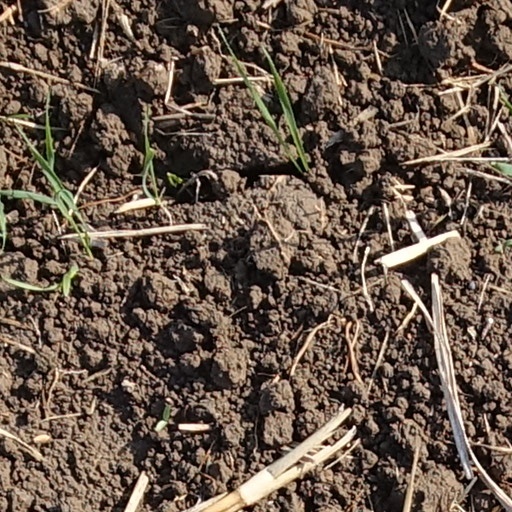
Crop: wheat